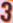
Number: 3